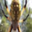
Label: spider